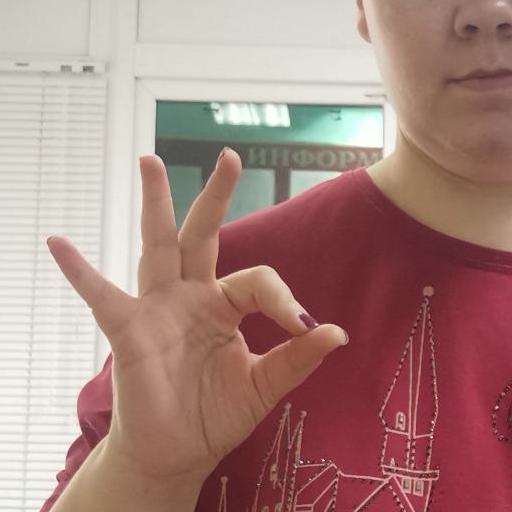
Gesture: ok